In Praise of Love (play)

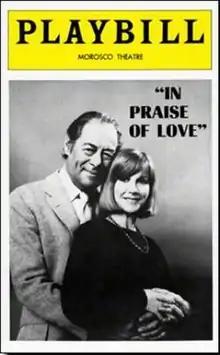
Cover of playbill for original Broadway production with Rex Harrison & Julie Harris, 1974

In Praise of Love, originally entitled "After Lydia", is the first part of a 1973 double-bill play by the English playwright Terence Rattigan (the second half being "Before Dawn", a burlesque of the opera "Tosca"). It was the penultimate play he wrote.